Andrew Burton (sculptor)

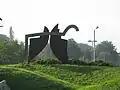
A plough, part of "Medieval Life", at Castlegate Roundabout, Dudley

Burton was born in Kent, and studied at Newcastle University, gaining a first-class honours degree in 1983 and a master's degree in 1986. He afterwards visited India on a British Academy Travelling Scholarship. He has exhibited since 1990, at the Royal Academy and elsewhere. He is a professor of Fine Art at the School of Arts and Culture, within Newcastle University; he is a Fellow of the Royal Society of Sculptors, and a member of the International Academy of Ceramics.